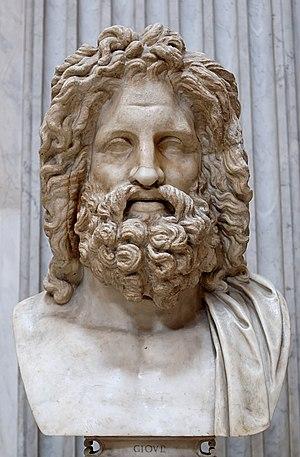
Zeus d'Otricoli. Marbre, copie romaine d'après un original grec du IVe siècle av. J.-C.
Zeus est le dieu suprême dans la mythologie grecque. Fils du titan Cronos et de la titanide Rhéa, marié à sa sœur Héra, il a engendré, avec cette déesse et avec d'autres, plusieurs dieux et déesses, et, avec des mortelles, de nombreux héros, comme l'a expliqué la théogonie d'Hésiode.
La mythologie grecque, c'est-à-dire l'ensemble organisé des mythes provenant de la Grèce antique, se développe au cours d'une très longue période allant de la civilisation mycénienne jusqu'à la domination romaine. La rencontre entre les Grecs et les Romains coïncide avec celle de la mythologie grecque et de la mythologie romaine : la première exerce une forte influence sur la seconde, qui ne s'y réduit pas pour autant. Longtemps après la disparition des religions grecque et romaine, la mythologie grecque est utilisée comme sujet d'inspiration par les artistes, et continue à l'être de nos jours.
Le Zeus d'Otricoli est un ancien buste Romain trouvé à Otricoli en 1775, lors de la fouille financée par le Pape Pie VI. Il appartient aux collections des Musées du Vatican et se trouve dans la salle Ronde du musée Pio-Clementino.
Otriculum a été un centre romain de la Regio VI Umbria, situé le long des rives du Tibre, dans l'actuelle province de Terni.